Nugents

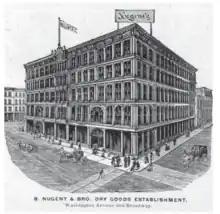
Nugents downtown store

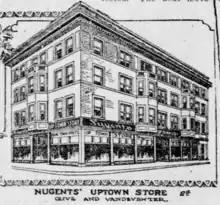
Nugents "Uptown" (now Midtown) Store 1914, the first suburban branch of a U.S. downtown department store

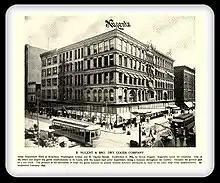
Nugents downtown store

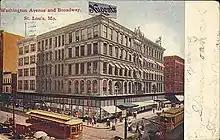
Postcard image of Nugents downtown store

Nugents or B. Nugent & Brother Dry Goods Co. was a department store in Downtown St. Louis, Missouri at the southeast corner of Washington Avenue and Broadway. It was the first downtown department store in the United States to open a suburban branch.